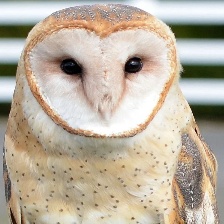
Species: BARN OWL
Scientific name: TYTO ALBA
ImageNet parent category: great_grey_owl